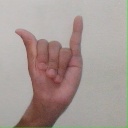
अक्षर: य